Royal Commission on Animal Magnetism

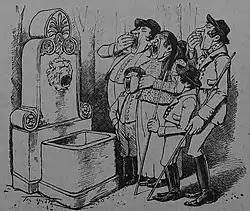
Yawning (due to behavioural contagion)

Mesmer held the materialist position – that his therapies, which involved easily understood, systematic "natural" principles, were "physiological", rather than "psychological" interventions – in contrast to the "supernatural" positions of, say, the exorcist Johann Joseph Gassner (1727–1779),